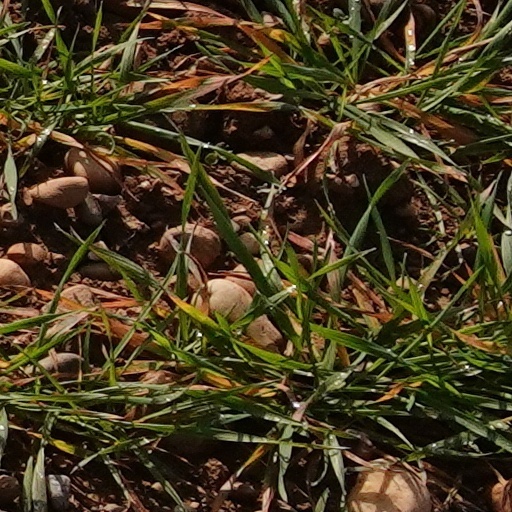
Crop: wheat